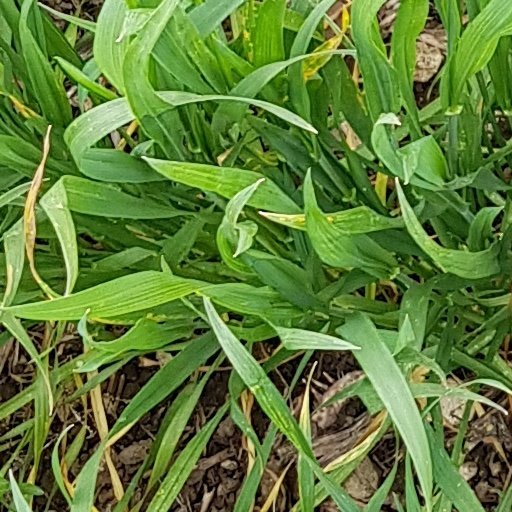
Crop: wheat